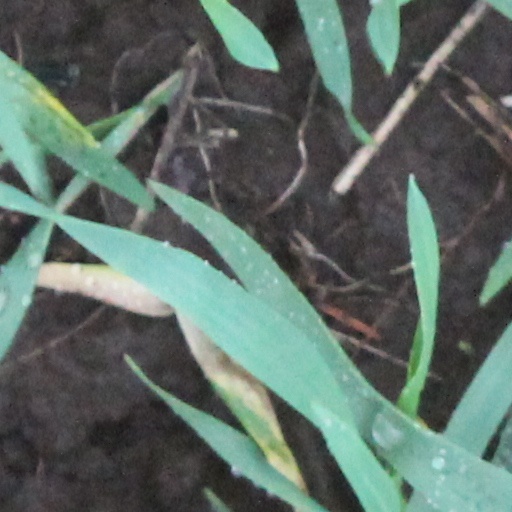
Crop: wheat